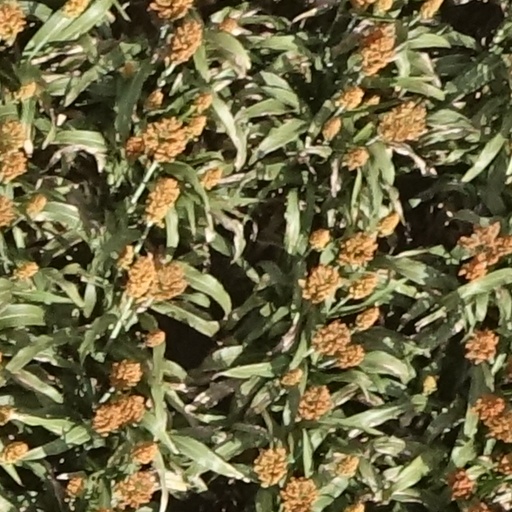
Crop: sorghum